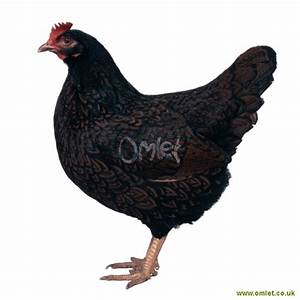
Label: gallina